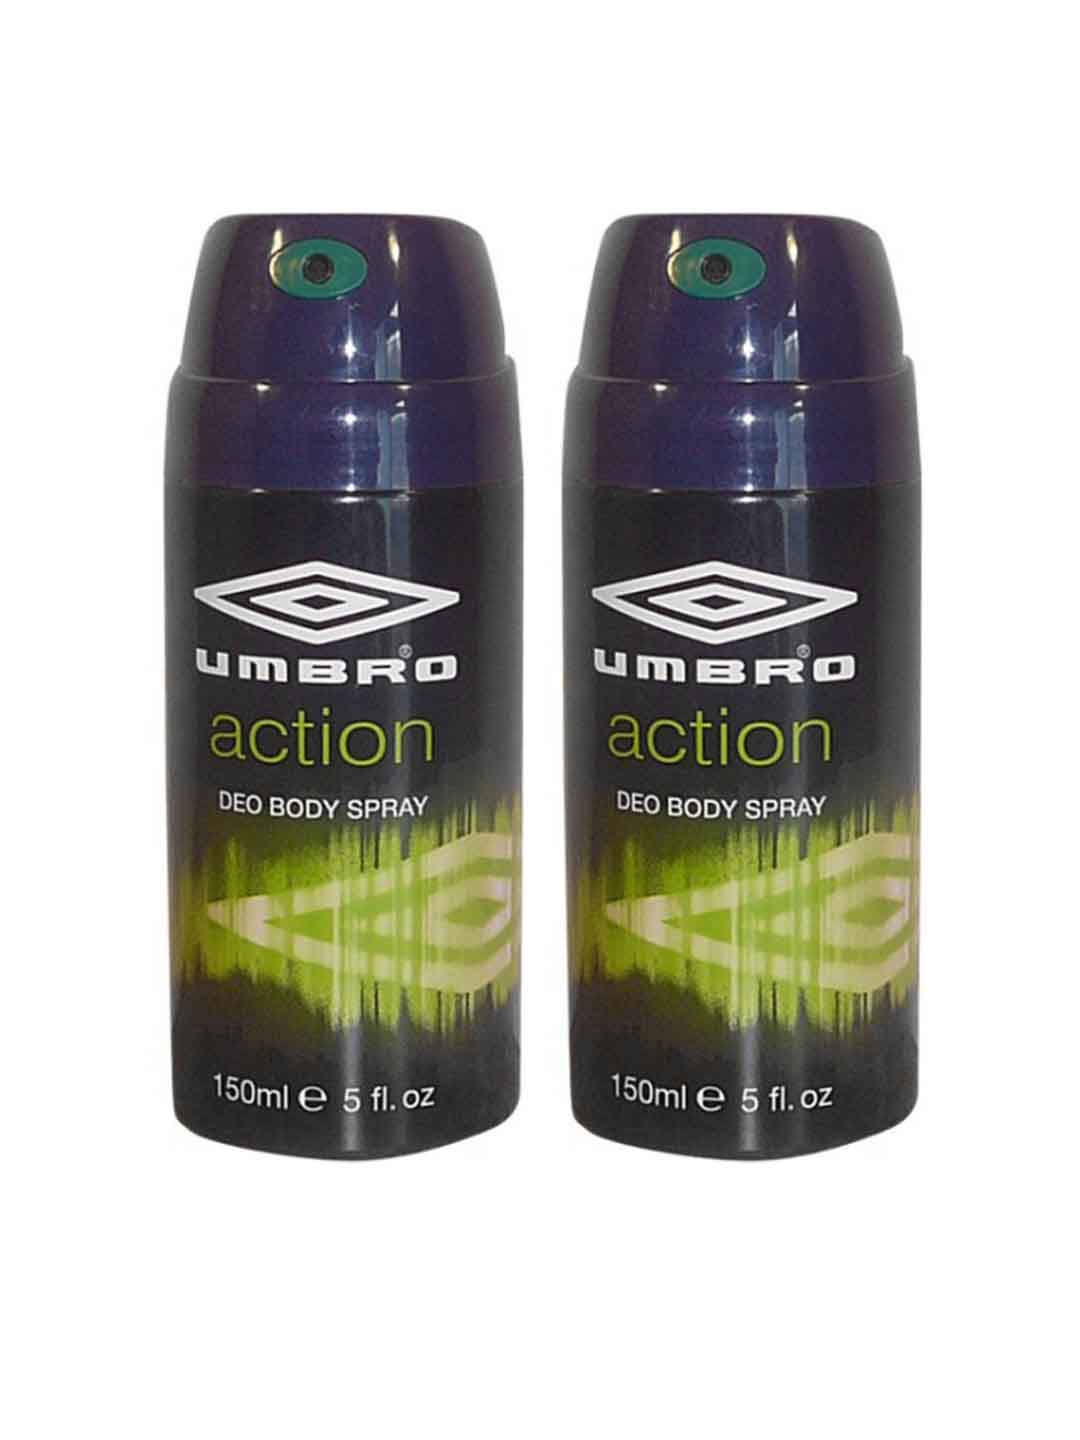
Umbro Men Set of 2 Deos
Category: Personal Care / Fragrance / Deodorant
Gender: Men
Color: Black
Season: Summer 2017
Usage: Casual